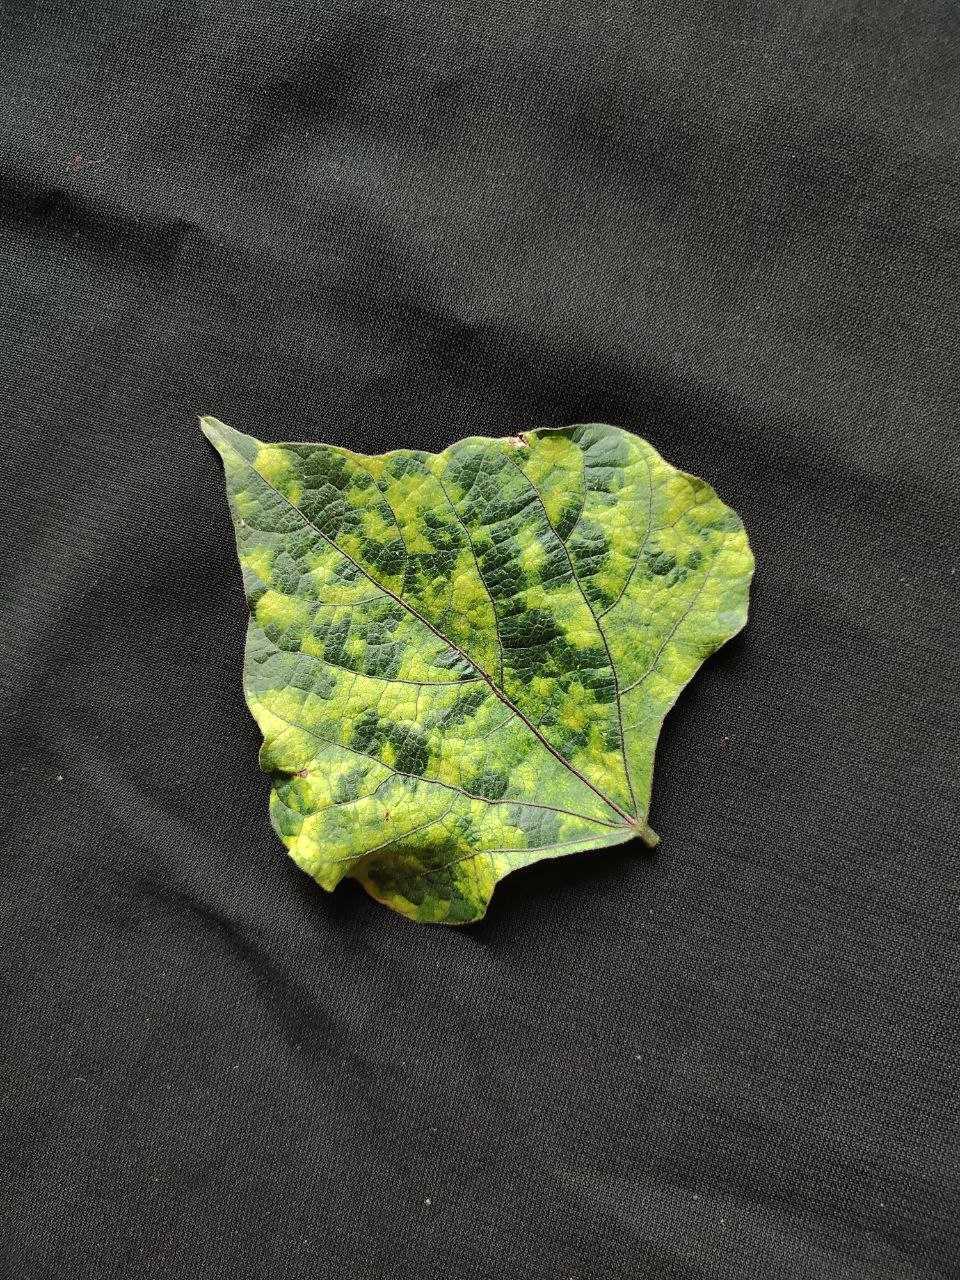
Crop: bean
Leaf condition: Mosaic Virus